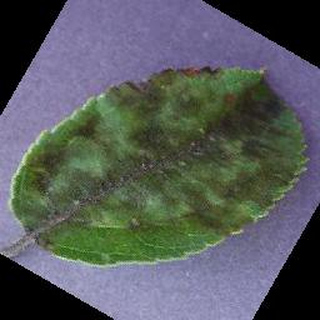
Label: apple_apple_scab